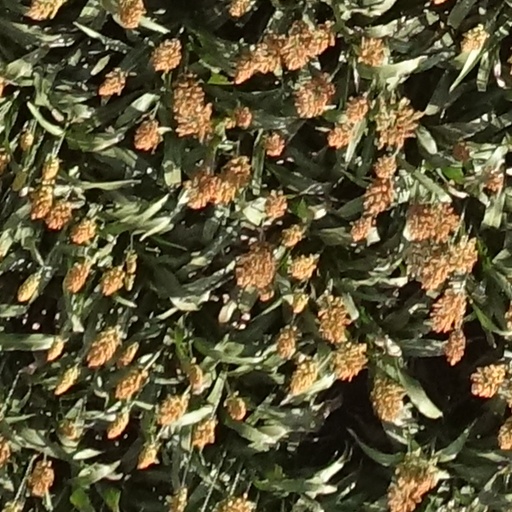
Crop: sorghum